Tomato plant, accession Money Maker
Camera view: bottom (45 deg); turntable rotation: 210 degrees
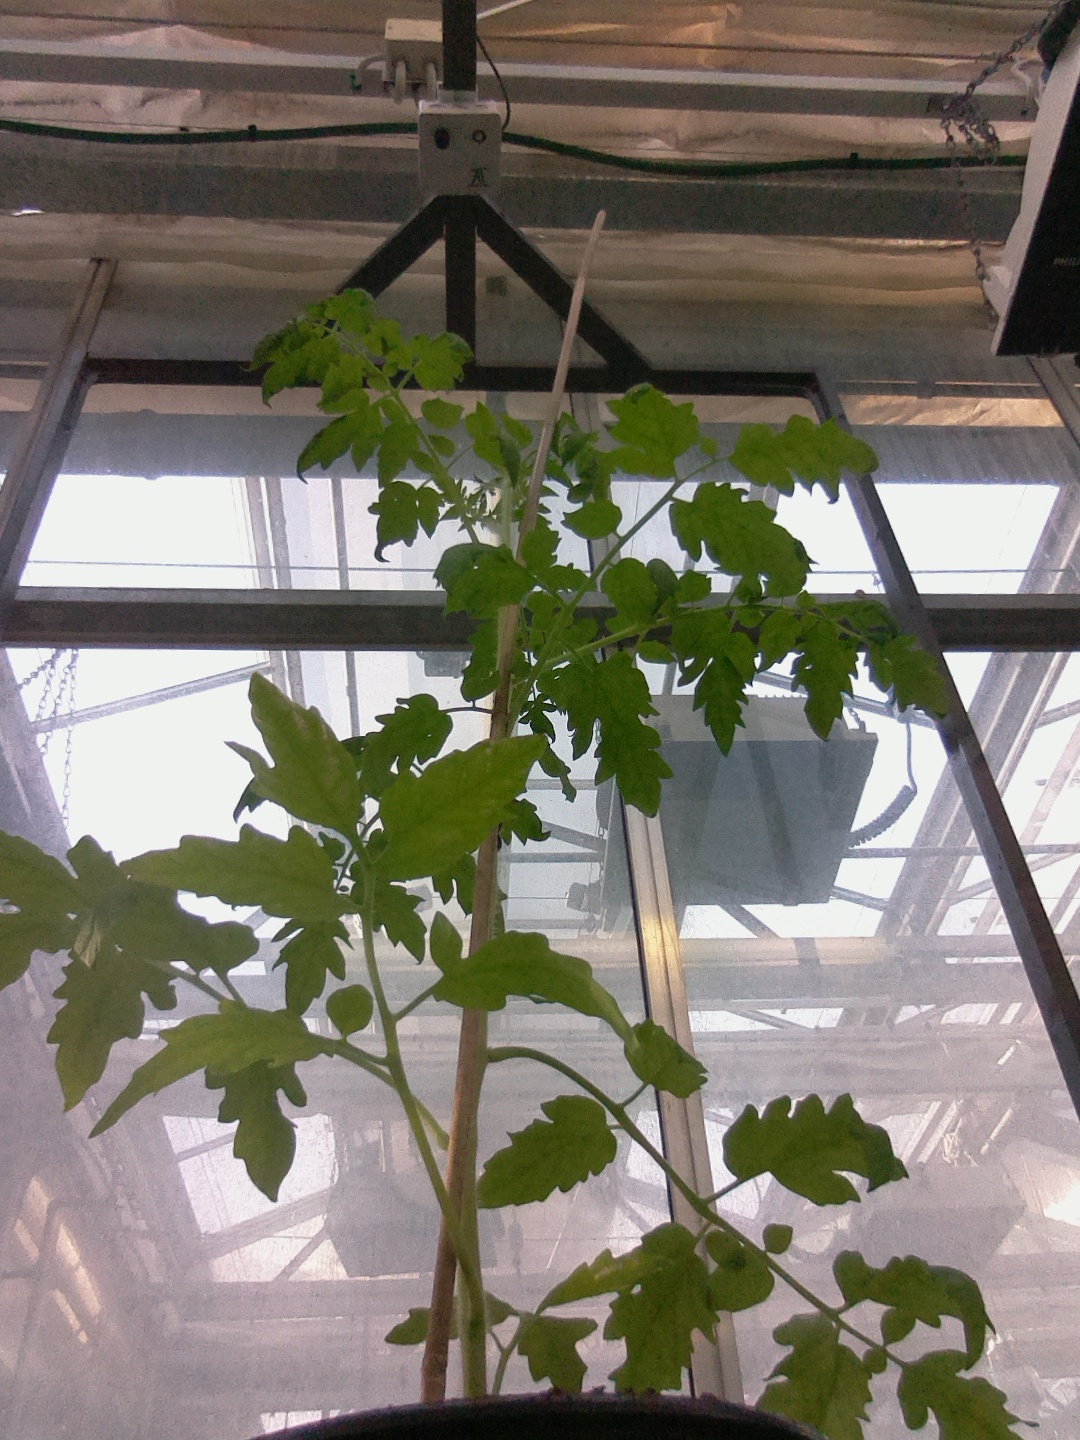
BBCH growth stage 20: First Side shoot start formed